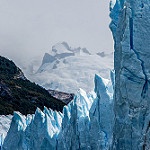
Label: glacier